The Truth Seeker

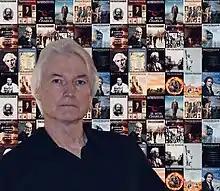
Roderick Bradford, editor/publisher of "The Truth Seeker", 2014 to present.

Freethought historian Tom Flynn noted that "1950 to 1988 marked its most troubled period, when the periodical embraced racism, eugenics, and anti-Semitism, but precisely because of that achieved the smallest impact in its history."